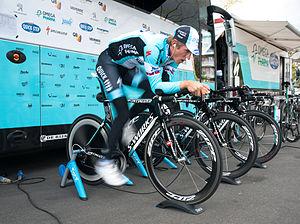
Martin Velits à l'échauffement du prologue du Tour de Romandie 2012.